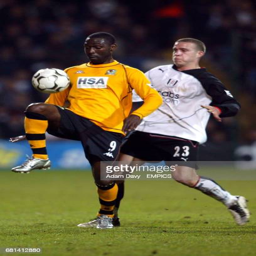
footballer shields the ball from american football player